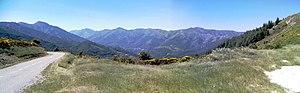
Le col de la Croix de Millet, en Ardèche. This panoramic image was created with Autostitch. Stitched images may differ from reality.
Le col de la Croix de Millet est un col routier situé à la lisière est du massif du Tanargue, dans le département de l'Ardèche et la région Auvergne-Rhône-Alpes, à 773 mètres d'altitude.
Le serre de la Croix de Bauzon est un petit massif montagneux situé au sud du département de l'Ardèche, dans la région Auvergne-Rhône-Alpes. Il constitue la limite nord des Cévennes et fait partie du Massif central ; il ne se trouve qu'à une quinzaine de kilomètres à l'ouest d'Aubenas.